Lydia Liliʻuokalani Kawānanakoa

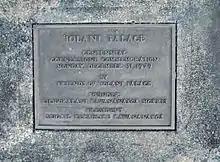
Centennial marker at ʻIolani Palace. Kawānanakoa is listed as founder of the Friends of ʻIolani Palace.

Helen Lydia Kamakaʻeha Liliʻuokalani Kawānanakoa (July 22, 1905 – May 19, 1969) was a member of the House of Kawānanakoa and the second daughter of David Kawānanakoa and Abigail Campbell Kawānanakoa.